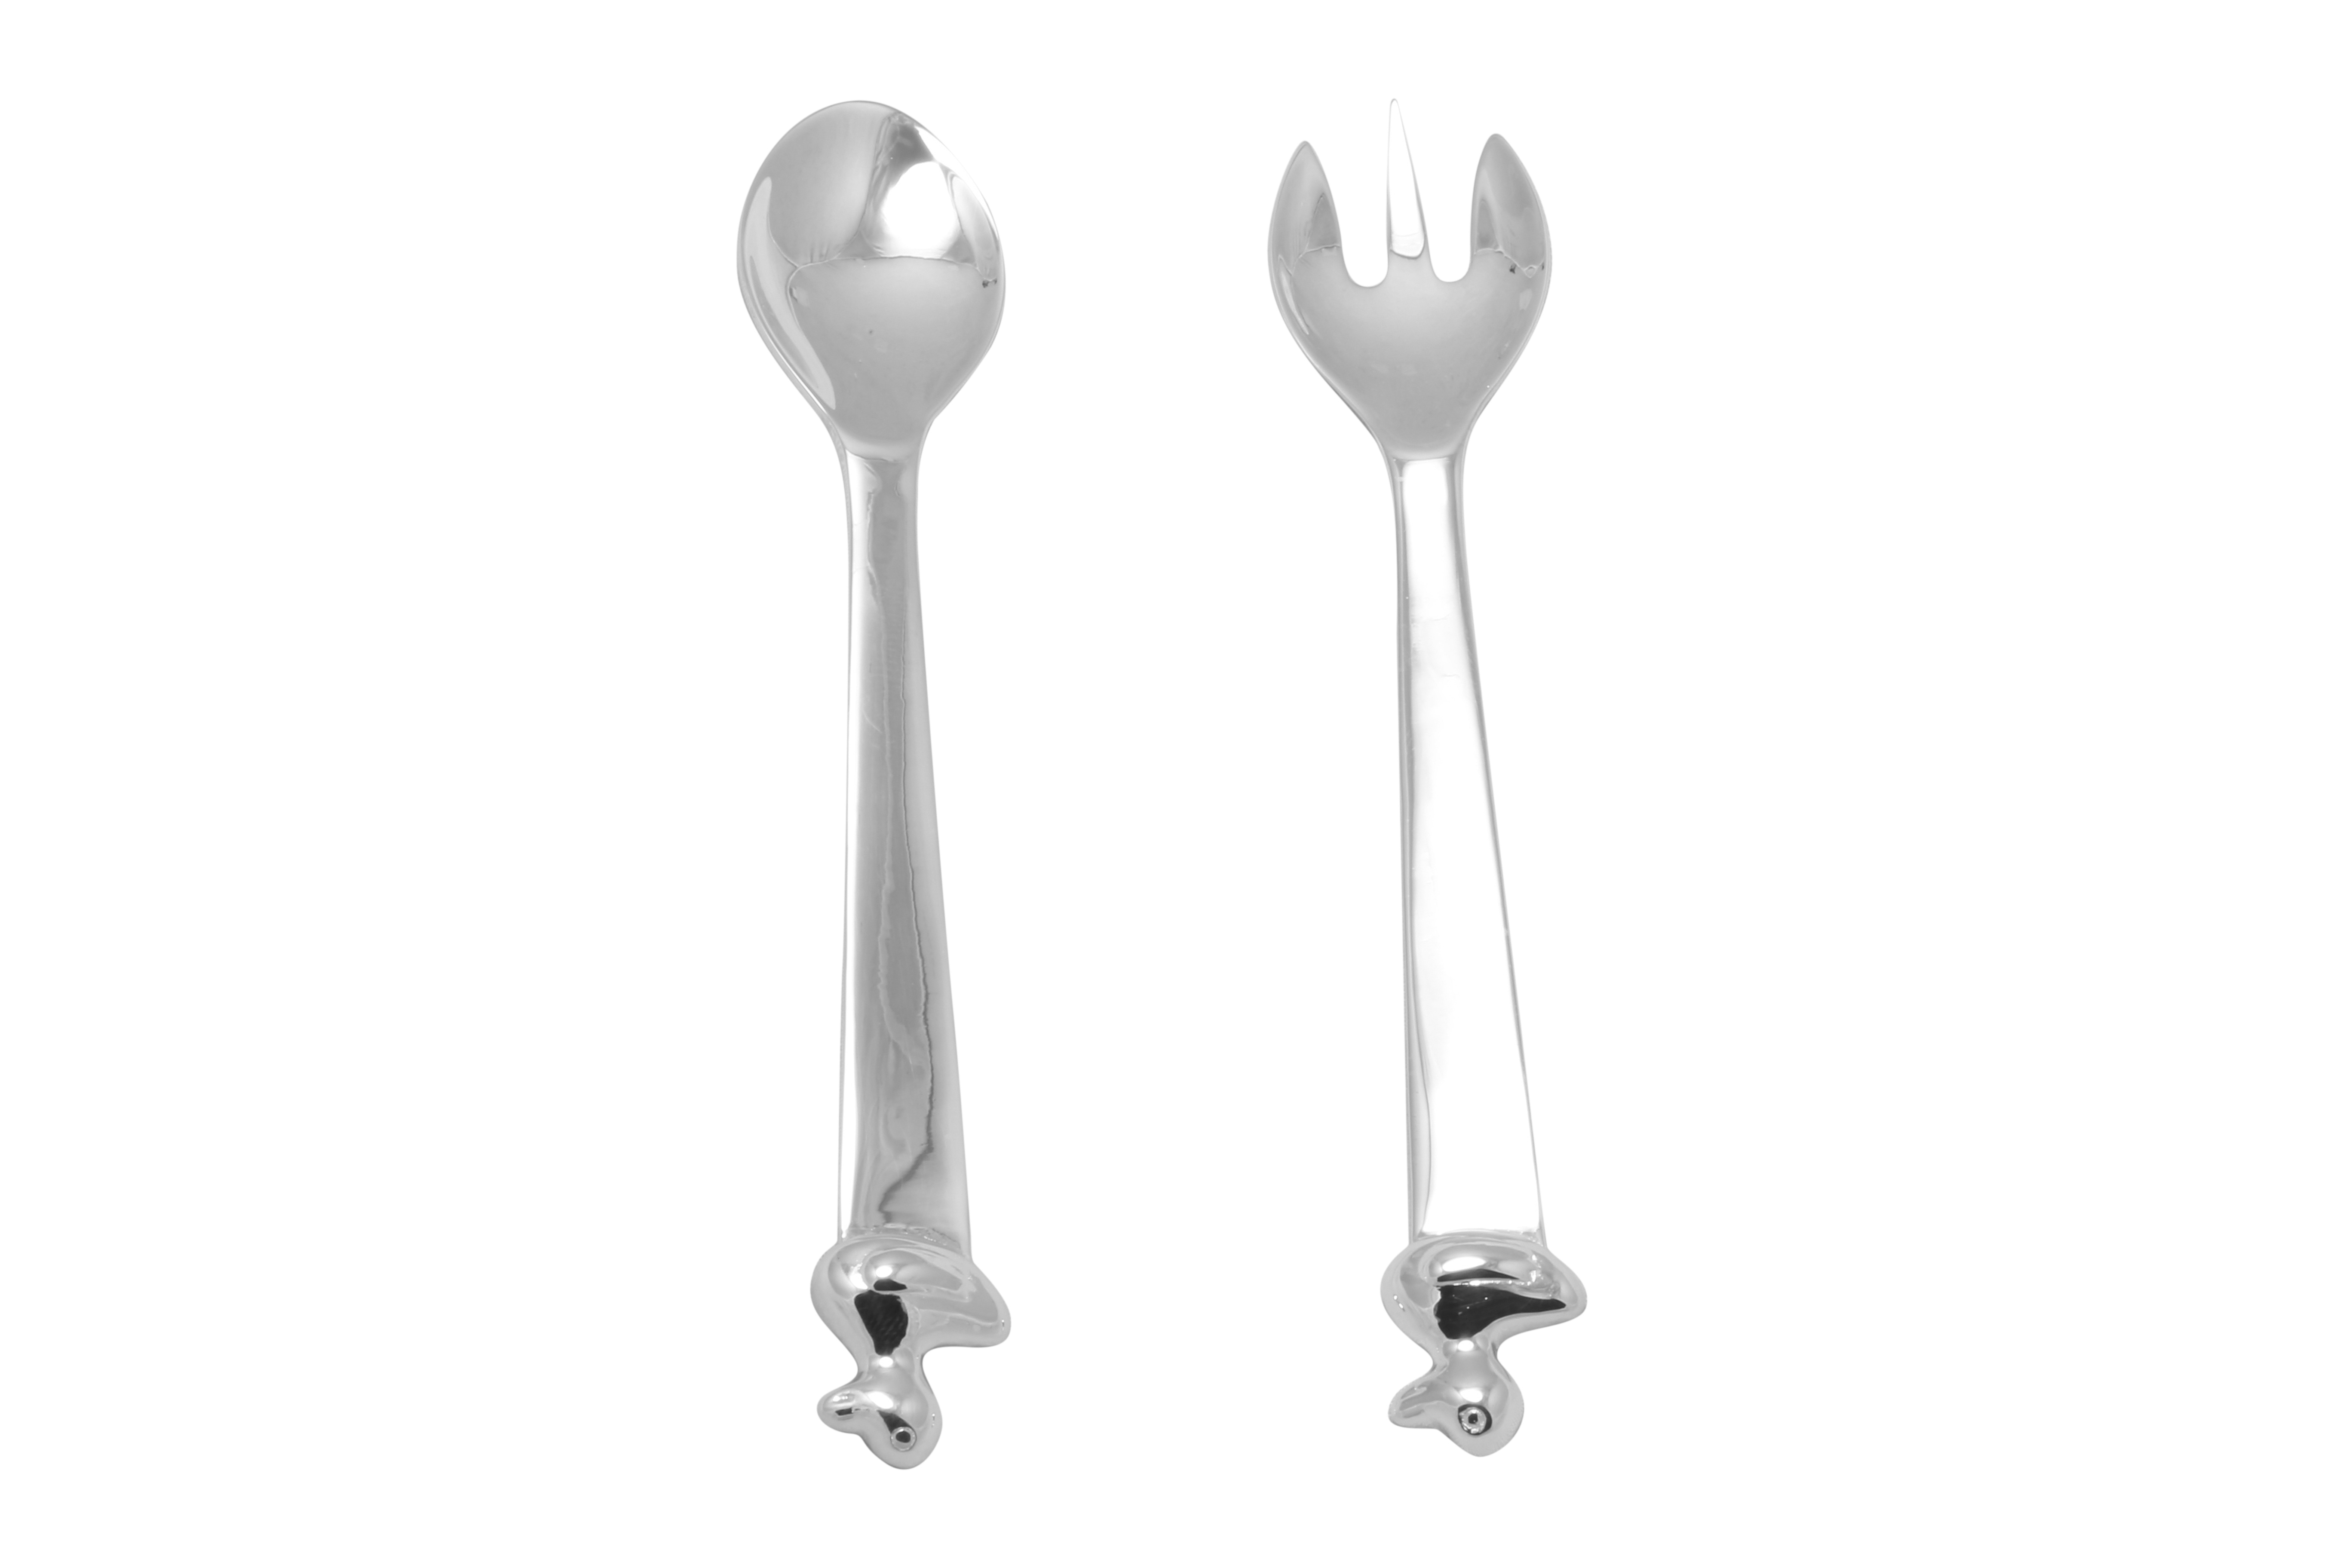
fork, cutlery, silverware, white, restaurant, tableware, spoon, product, silver, dinner, elegance, flatware, body jewelry